Grégoire Coffinières de Nordeck

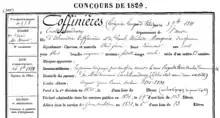
Coffinières's student record at the "École Polytechnique"

Grégoire Coffinières was the son of Alexandre Coffinières, a lawyer in Castelnaudary in the Aude department, and of Paule Adélaïde Marquier.